Holly Goodhead

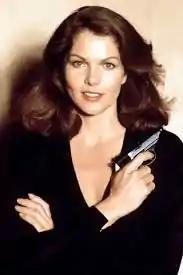
Lois Chiles as Holly Goodhead

Doctor Holly Goodhead is a fictional character from the James Bond franchise, portrayed by Lois Chiles. She does not appear in any of the Ian Fleming novels, only in the film version of "Moonraker" (1979), but her character is similar to that of Gala Brand, the female lead in the original novel "Moonraker" (1955).